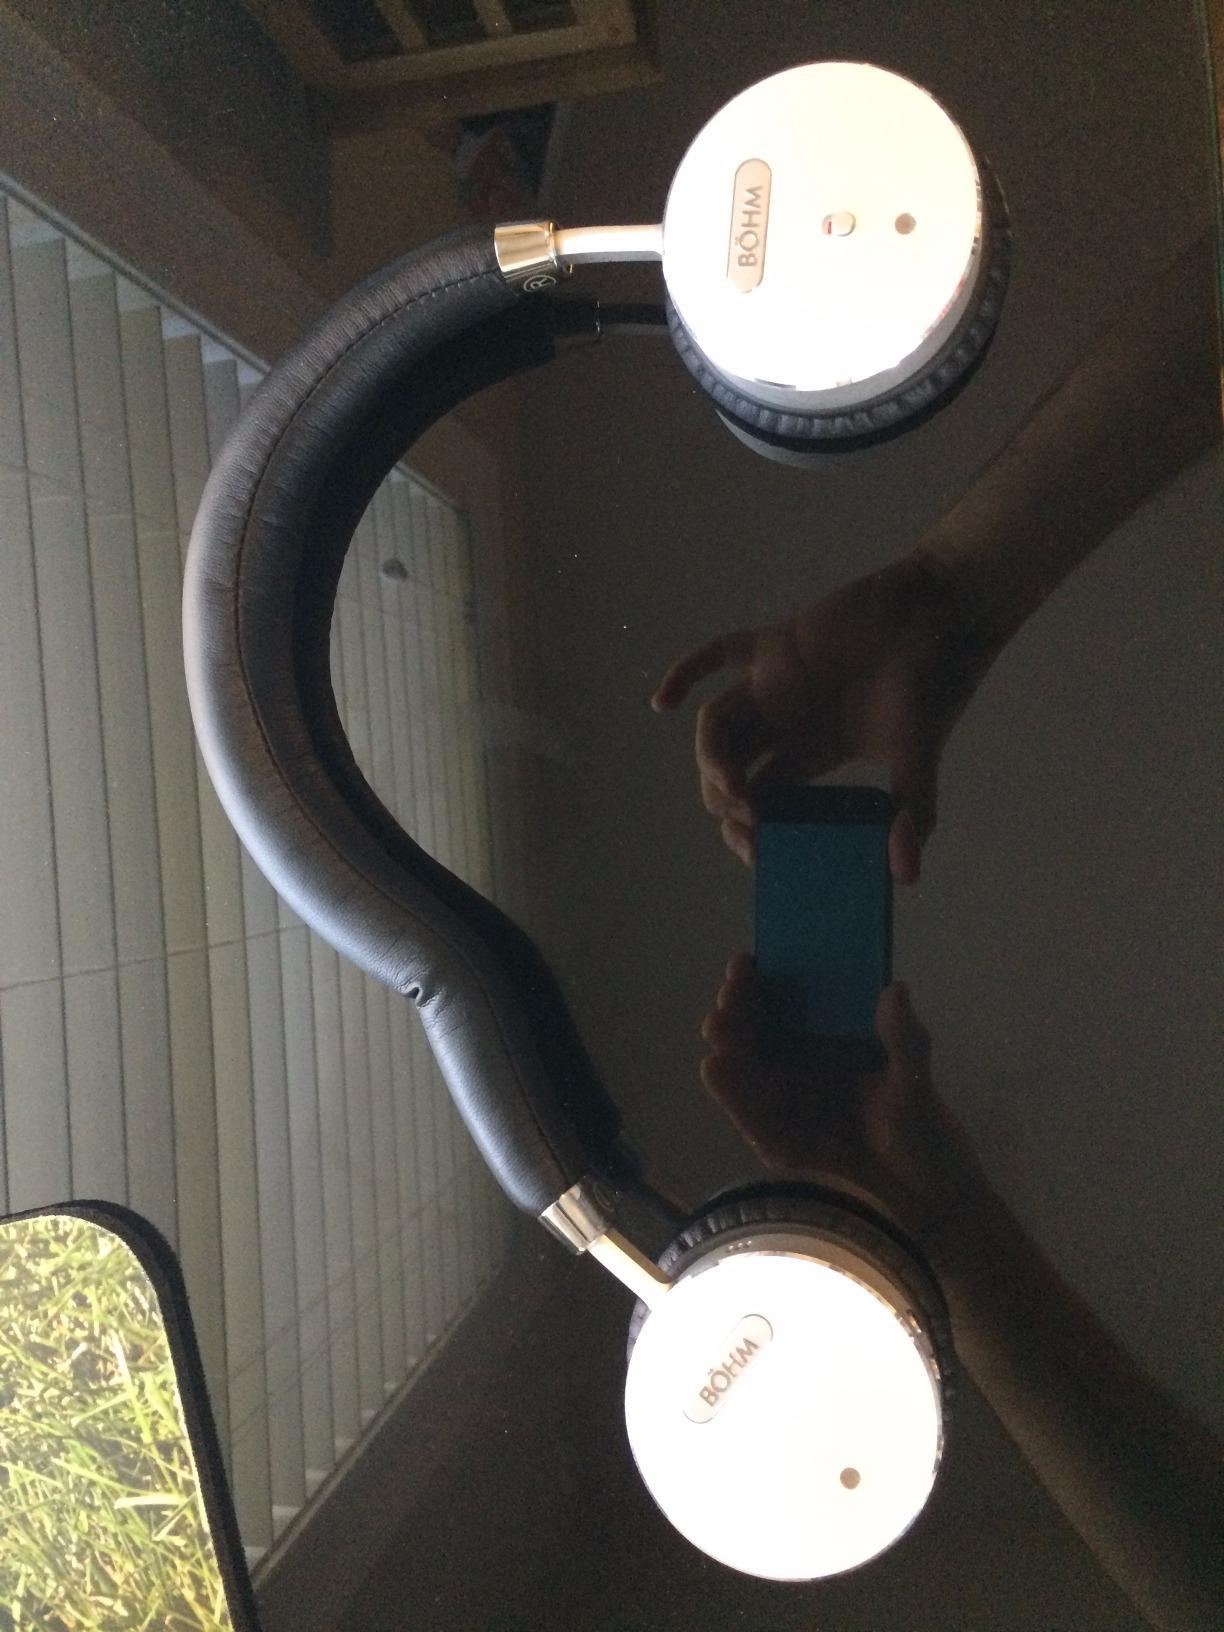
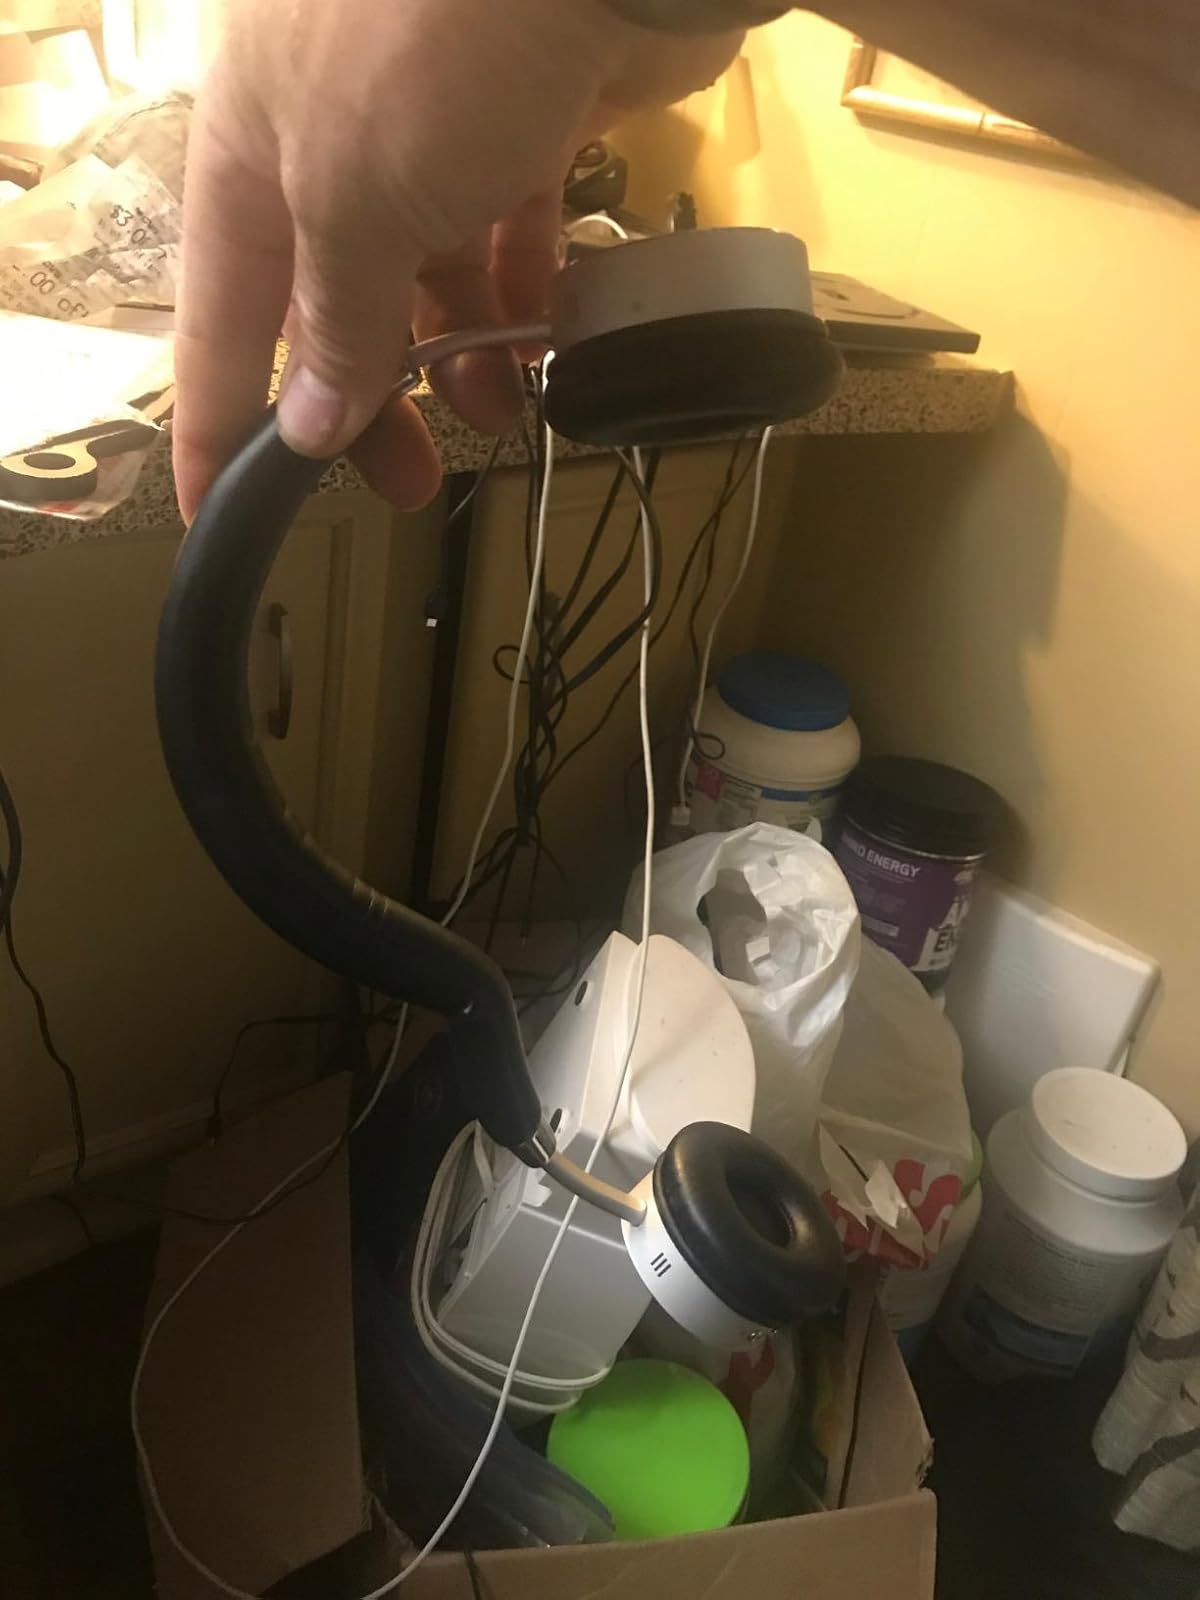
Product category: headphones
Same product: yes